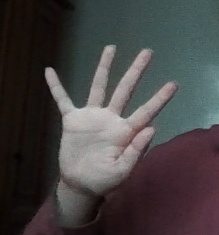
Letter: sheen